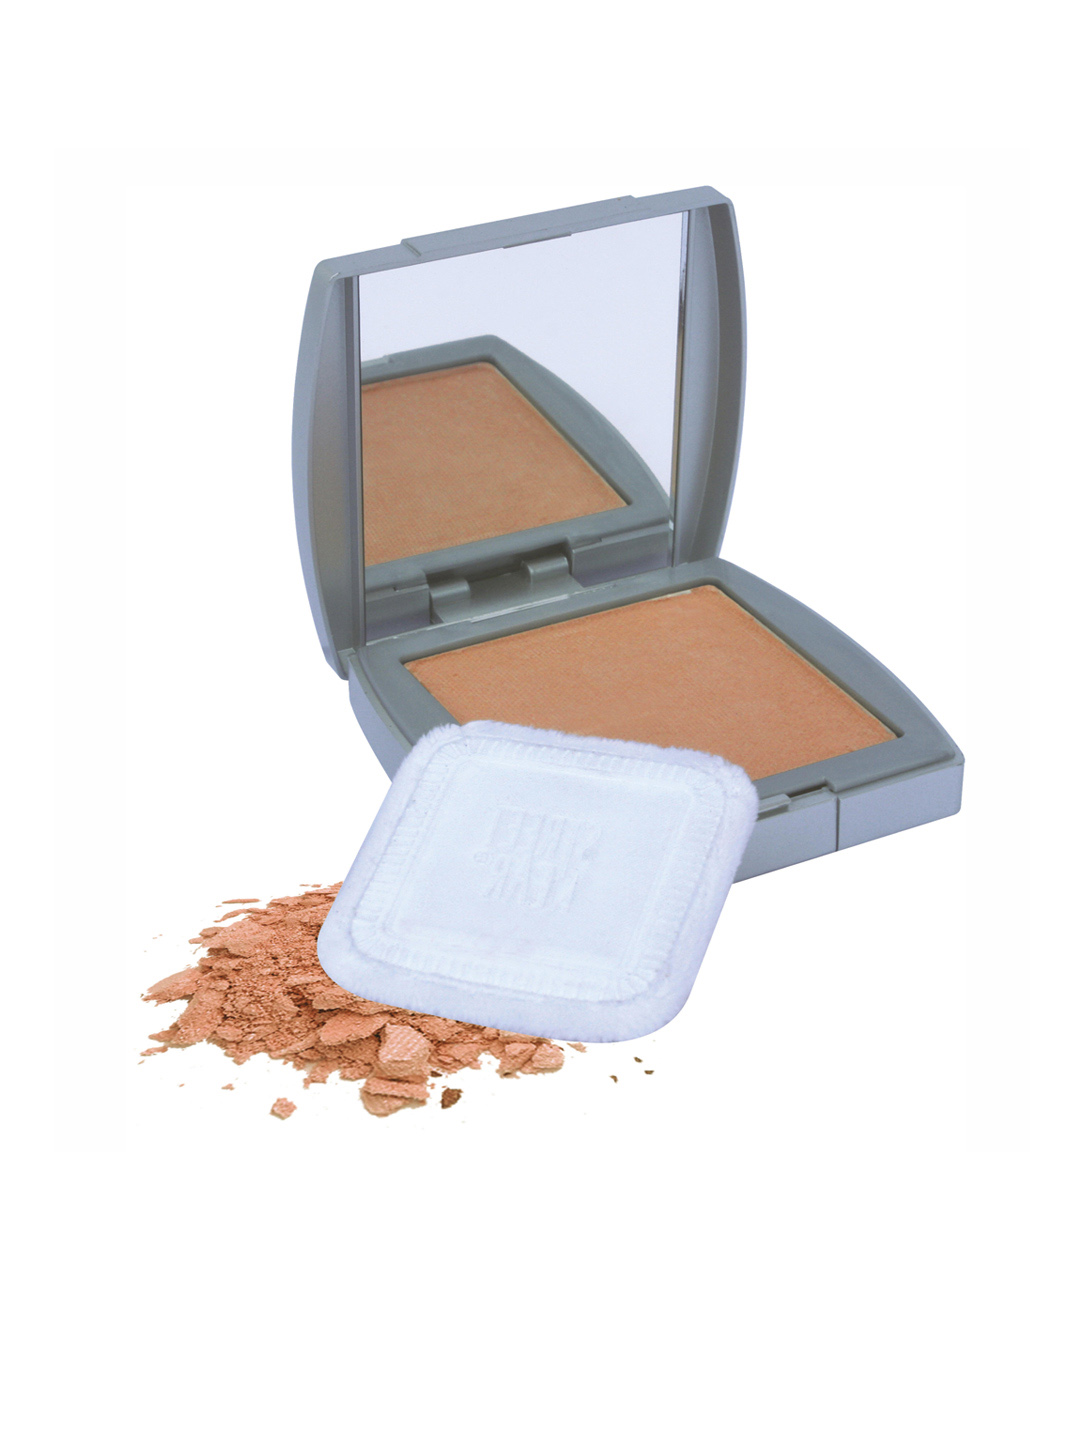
Streetwear Stay On Warm Compact
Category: Personal Care / Makeup / Compact
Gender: Women
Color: Skin
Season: Spring 2017
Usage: NA